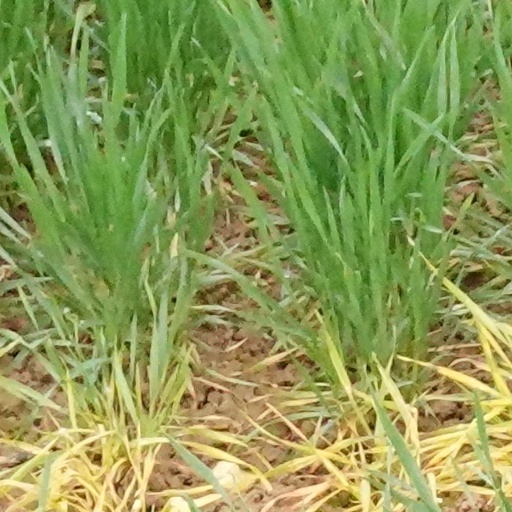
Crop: wheat